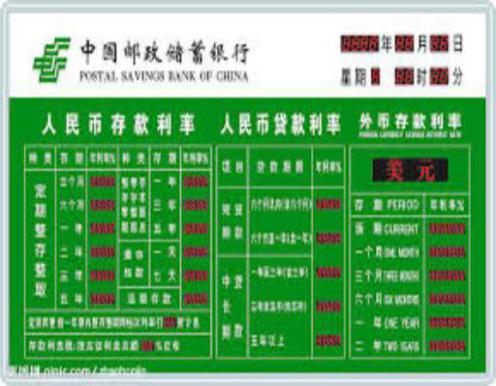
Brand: china post group corporation
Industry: Others